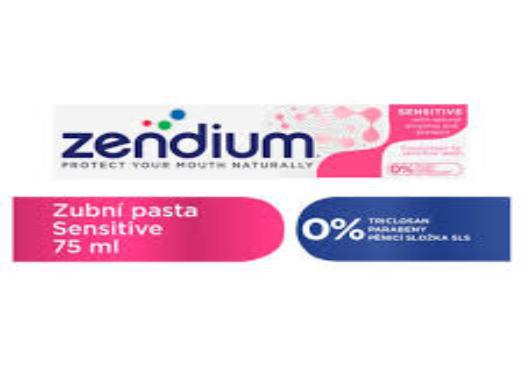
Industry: Medical